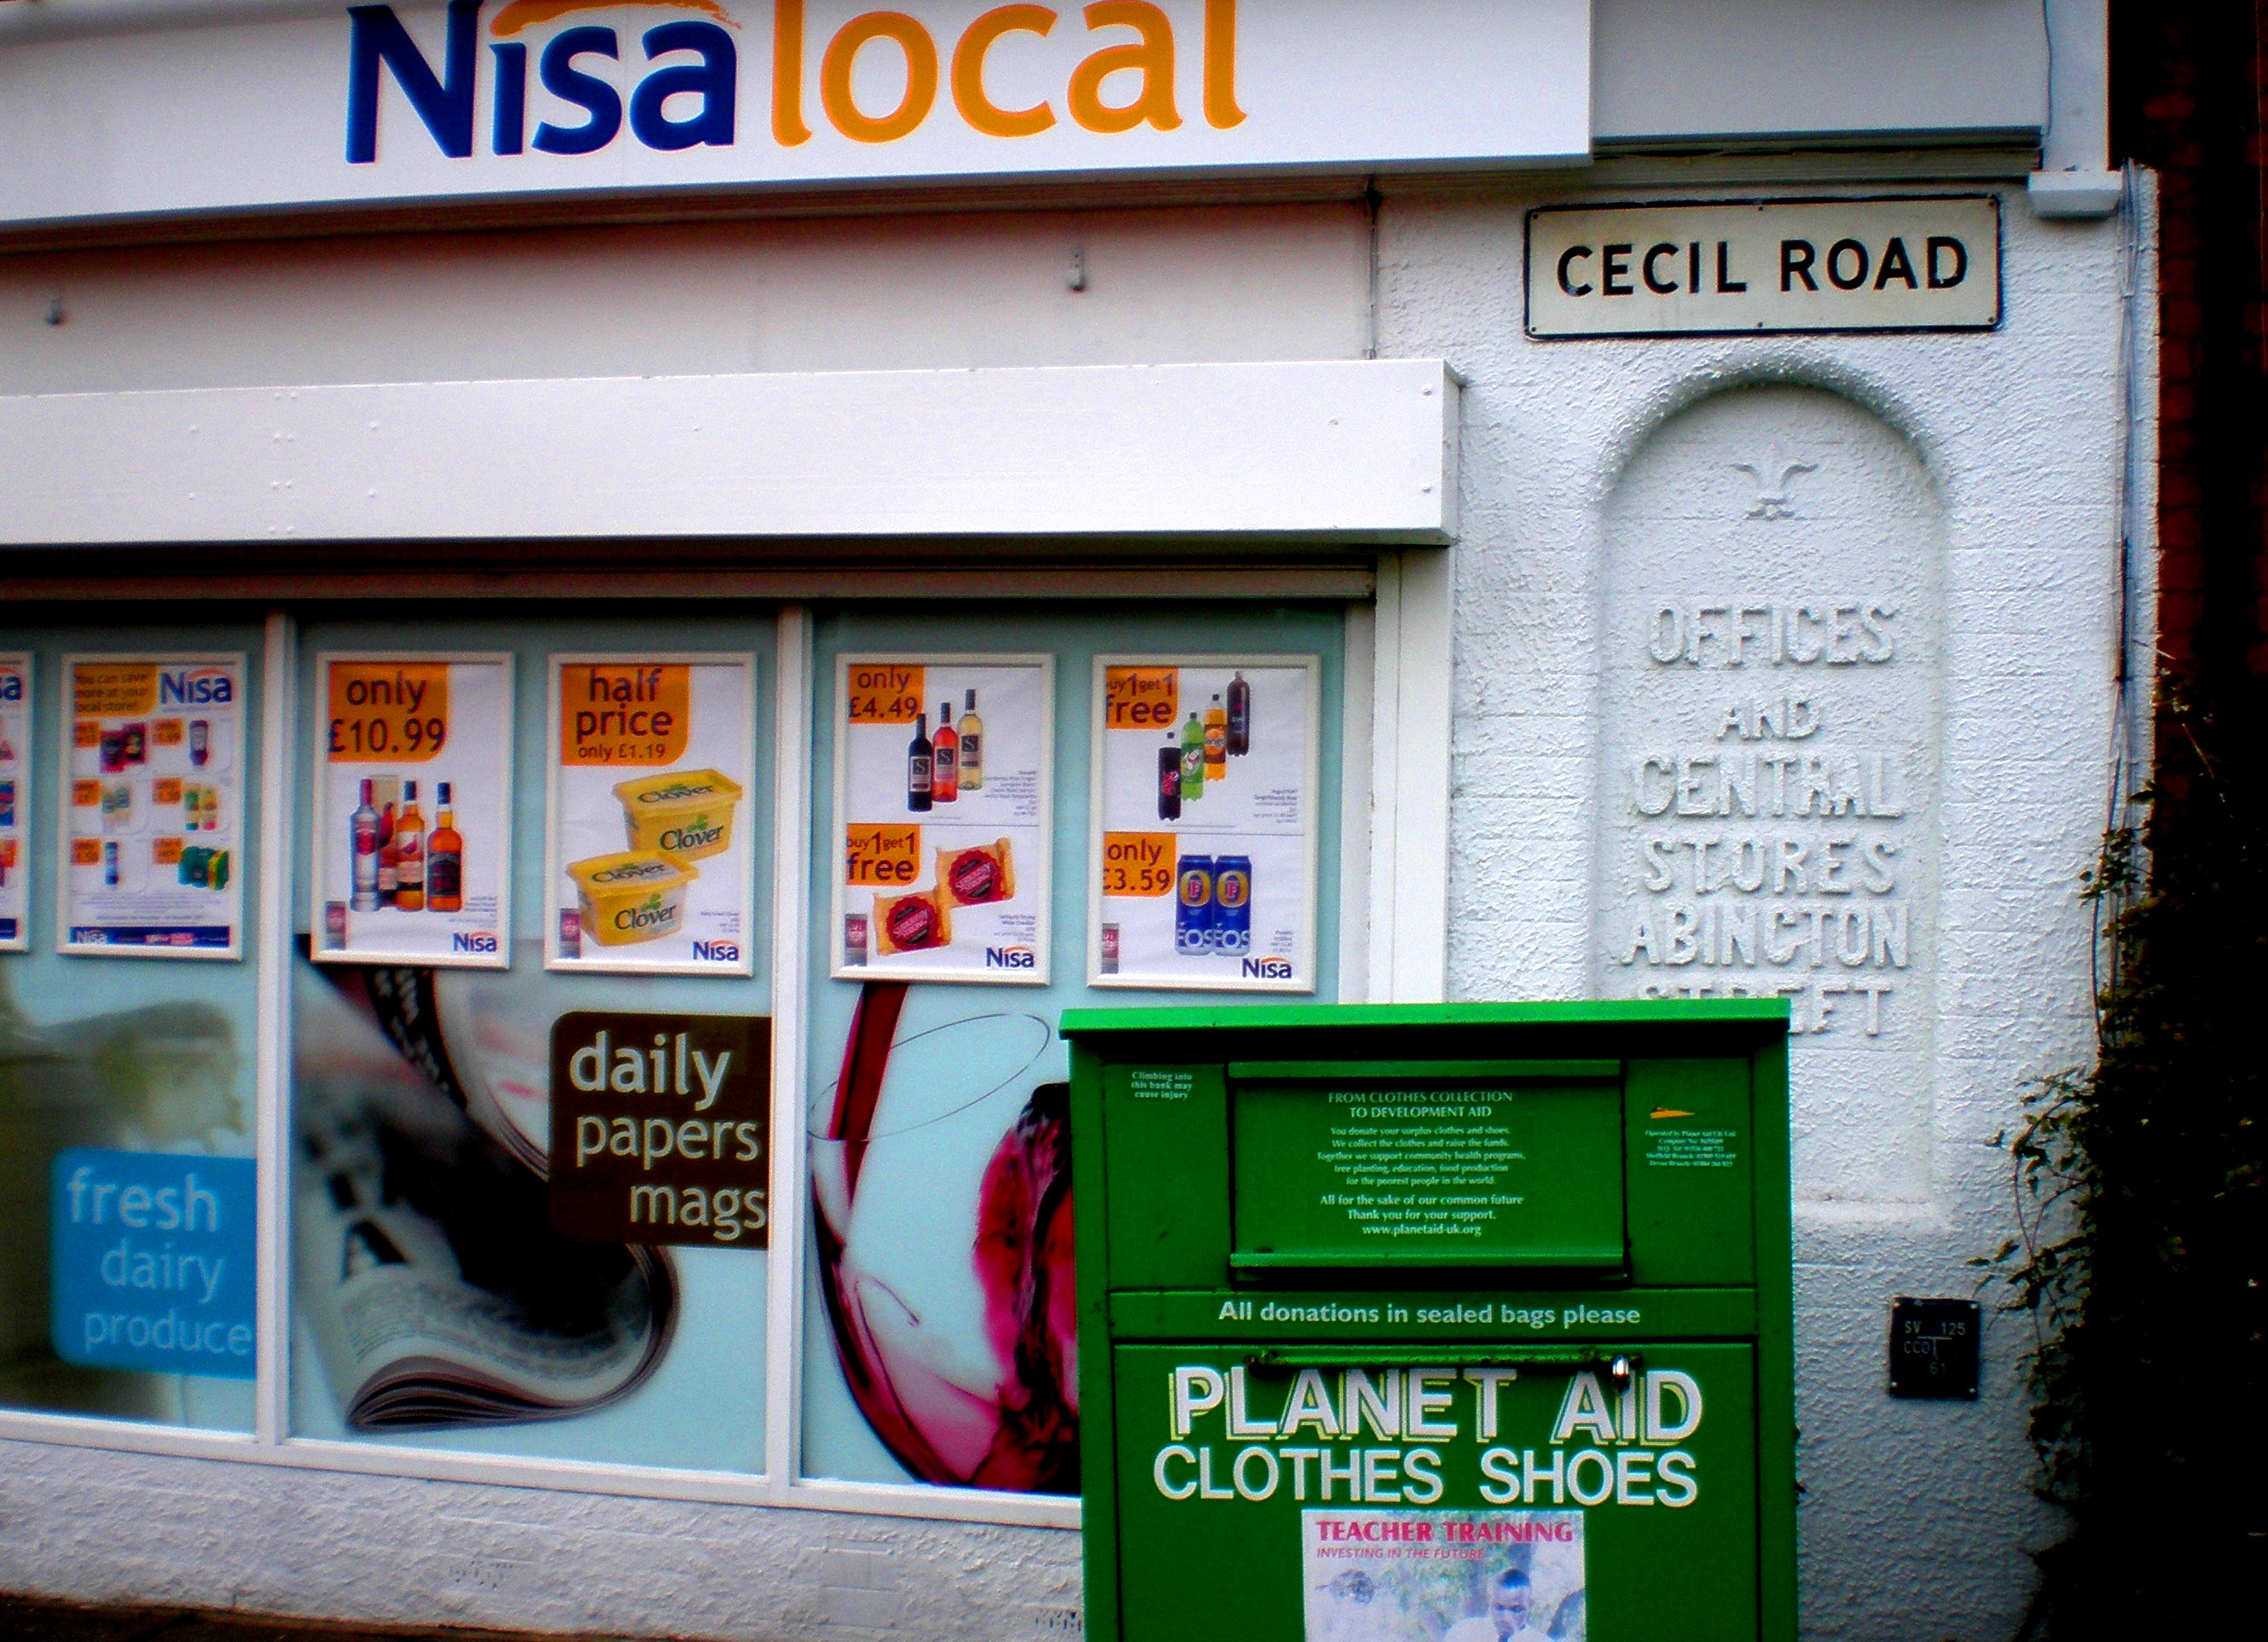
white, street, advertising, sign, color, black, signage, poster, names, thorpe, dennis, personal computer hardware